Aidarus al-Zoubaidi

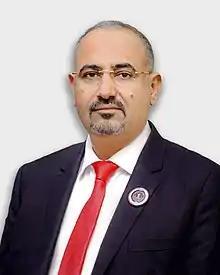

Major General Aidarus Qassem Abdulaziz Al-Zubaidi (born 1967) is the Vice President within the Yemen's Presidential Leadership Council (PLC) and president of the Southern Transitional Council and the de facto leader of the Southern Movement in Yemen. He previously served as the governor of Aden Governorate from December 2015 to April 2017.